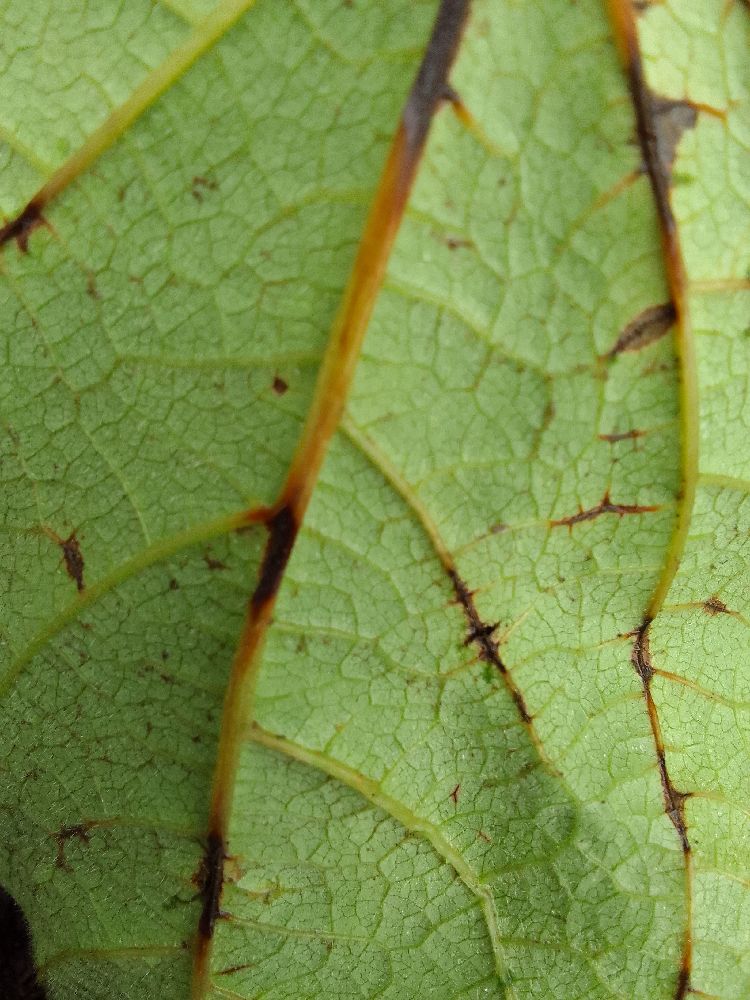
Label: anthracnose